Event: Typhoon Ruby
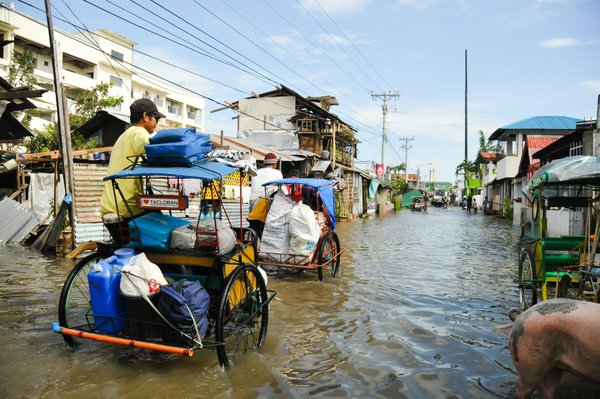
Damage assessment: damage